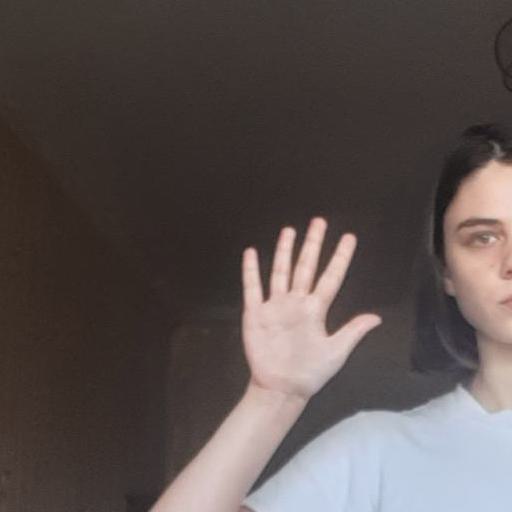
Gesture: palm